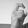
ASL letter: X